Simensbråten Line

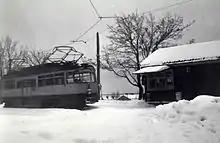
Tram at Simensbråten

World War II and the limitations on fuel gave the Ekeberg Line a large increase in traffic Unlike many other Norwegian tramways, the tram vehicles were not confiscated and moved to Germany, because no German tramways used both 1,200 volts and allowed wide vehicles. Following the end of the war, it was decided that Oslo and Aker would merge. Ekebergbanen's concession lasted until 30 June 1947, which was initially extended on year. In March 1948, Oslo Sporveier, the municipal company that operated among other things the street tramways, offered to purchase Ekebergbanen. All but eight shares were sold, and from December the board of Ekebergbanen and Oslo Sporveier was identical. However, the company retained its own name, administration, rolling stock and personnel.